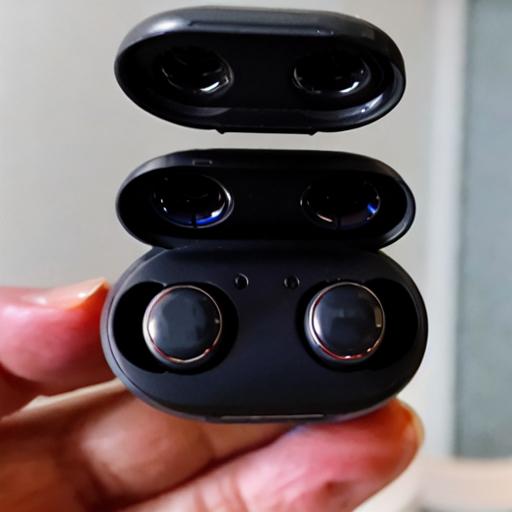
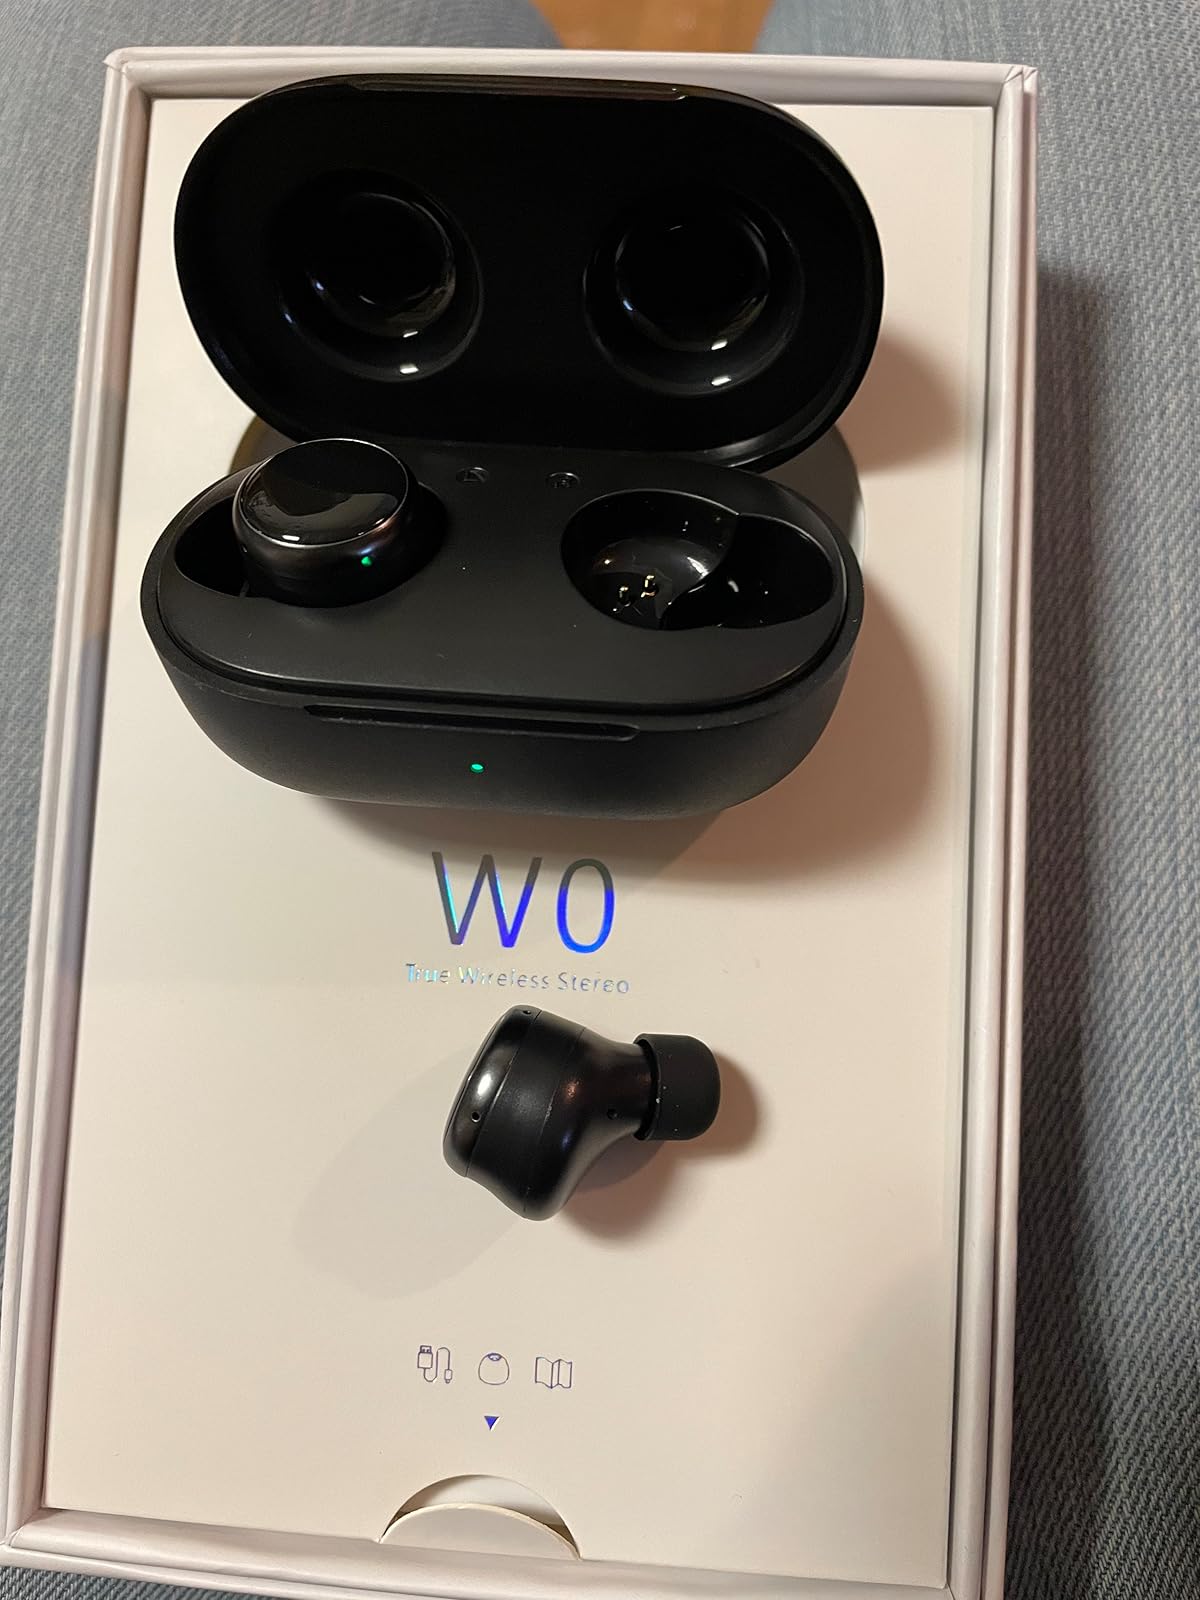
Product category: earbuds
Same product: no